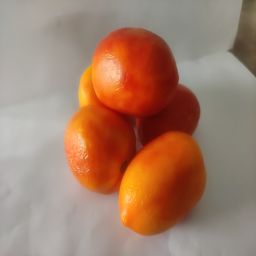
Crop: Tomato
Quality: Ripe